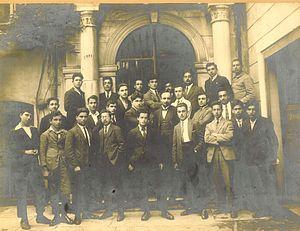
Vazken Andréassian est un ingénieur français d'origine arménienne.
Nigoghos Sarafian, né en le 30 mars 1902 à Varna et mort à Vincennes le 16 décembre 1972, est un écrivain et poète arménien.